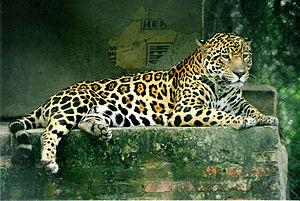
Un jaguar (Panthera onca), dans un centre de sauvetage et de réhabilitation de la vie sauvage de la province de Formosa, en Argentine. Août 1998.